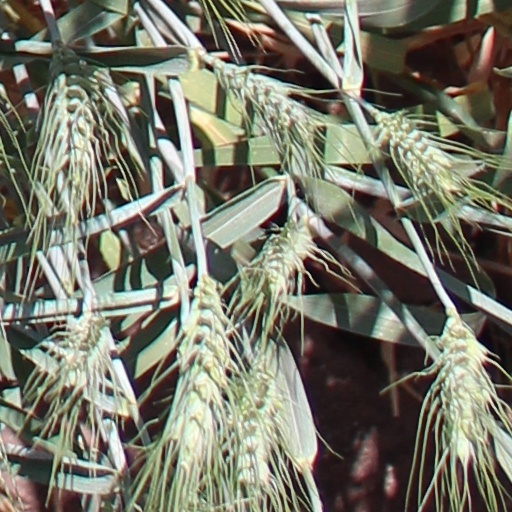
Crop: wheat